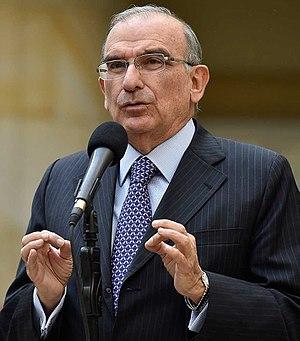
Humberto De la Calle Lombana, né le 14 juillet 1946 à Manzanares, est un avocat, homme politique et diplomate colombien. Il a été vice-président de Colombie lors du mandat présidentiel d'Ernesto Samper. Entre 2012 et 2016, il a également été à la tête de l'équipe de négociation du gouvernement lors du processus de paix avec les FARC.